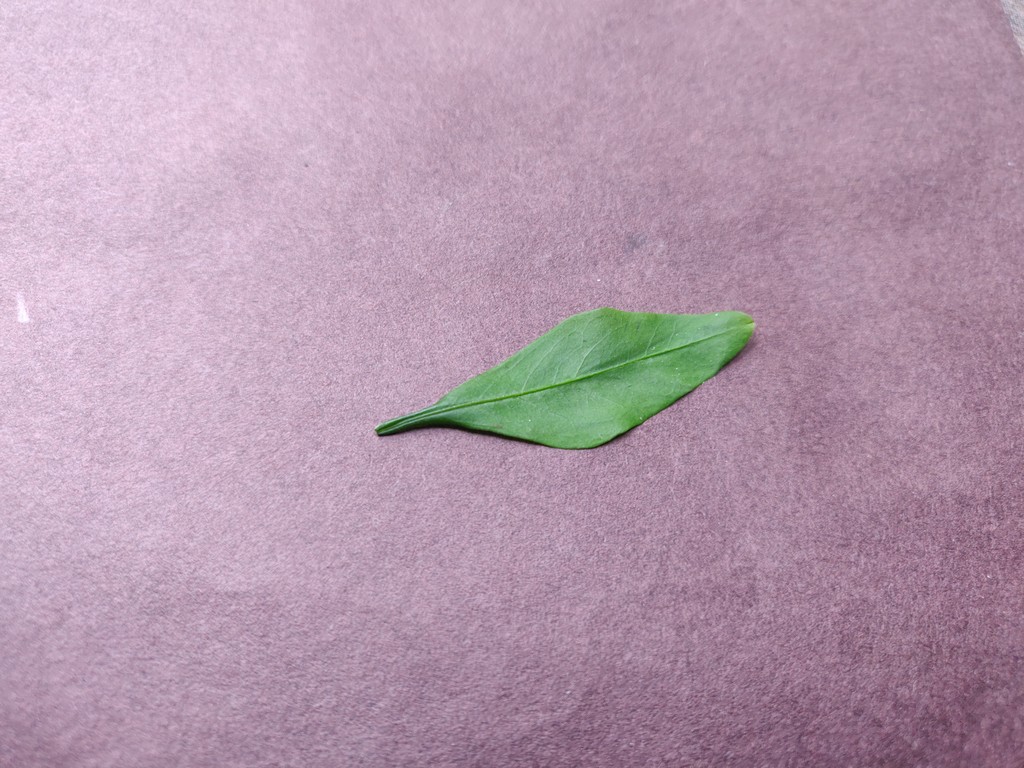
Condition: Healthy
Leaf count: single
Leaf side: front